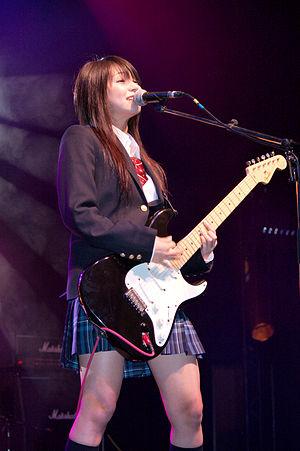
SCANDAL en concert à Japan Expo 2008 (Paris, France).